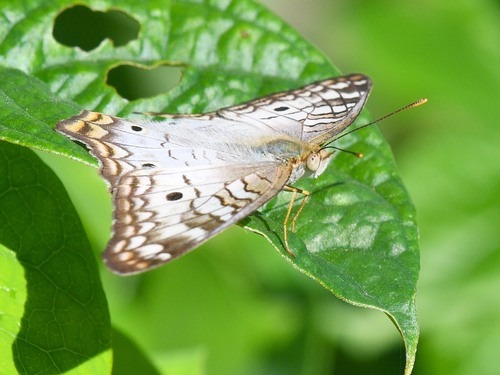
Scientific name: Anartia jatrophae
Common name: White peacock
Family: Nymphalidae
Order: Lepidoptera
Pollinator type: Primary pollinator
Habitat: Gardens, parks, and open areas
Geographic range: Southern United States to Argentina
Conservation status: Least Concern